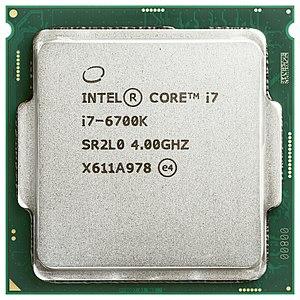
Vue du dessus d'un processeur Intel Core i7 du type Skylake, modèle 6700K. Socket LGA 1151, gravure à 14 nm, fréquence du cœur 4,00 GHz. Fabriqué au Viêt Nam.
Skylake est la micro-architecture de processeurs x86 d'Intel qui succède à la micro-architecture Haswell à partir d'août 2015.